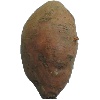
Label: Potato Sweet 1